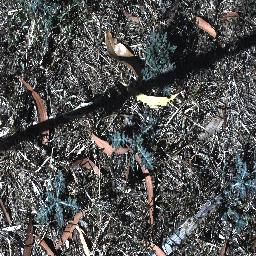
Label: parthenium